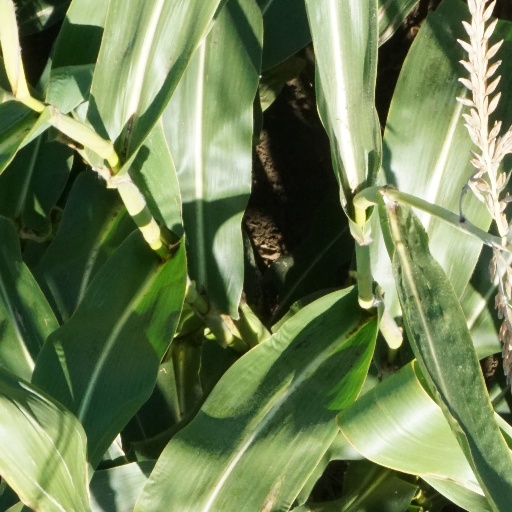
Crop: maize; corn